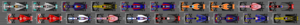
Le Grand Prix automobile de Chine 2017, disputé le 9 avril 2017 sur le circuit international de Shanghai à Shanghai, est la 958ᵉ épreuve du championnat du monde de Formule 1 courue depuis 1950 et la deuxième manche du championnat 2017. Il s'agit de la quatorzième édition du Grand Prix de Chine courue à Shanghai depuis 2004.